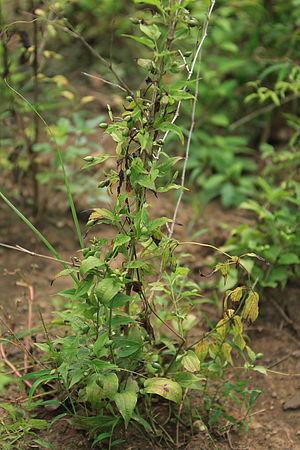
Stemona est un genre de plantes de la famille des Stemonaceae, originaire d'Extrême-Orient.